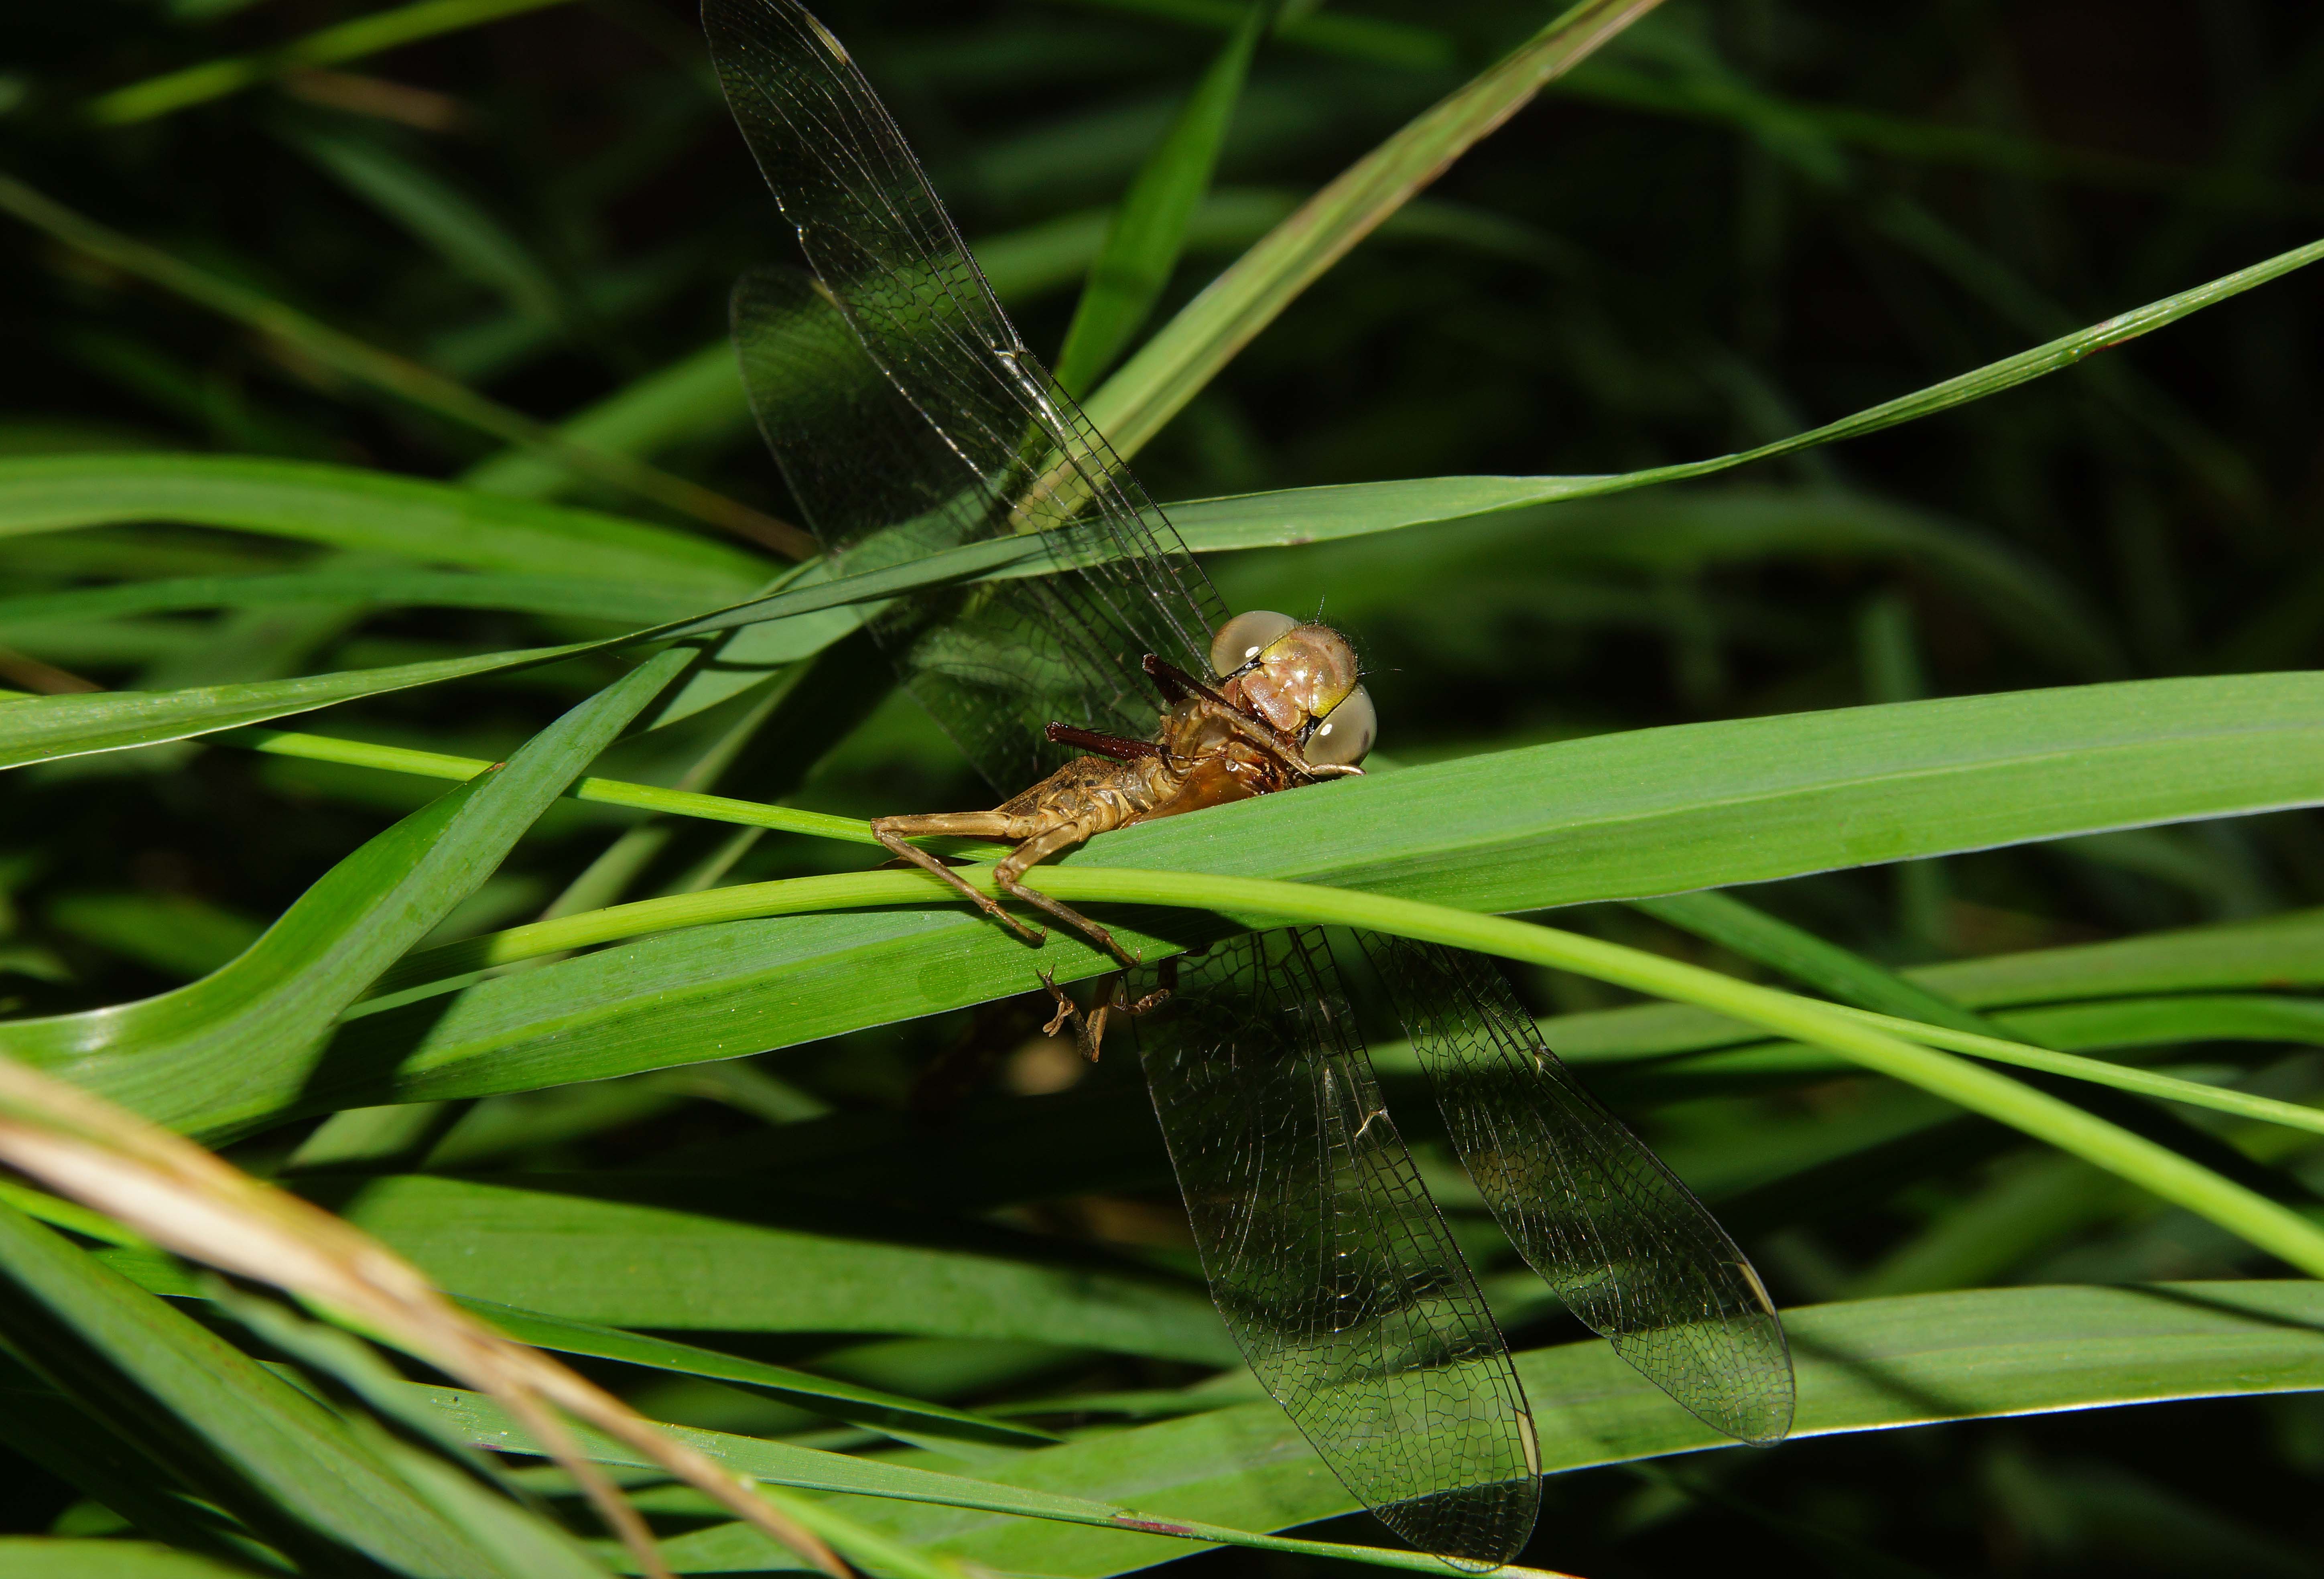
nature, grass, photo, green, insect, macro, fauna, invertebrate, animals, dragonfly, naturaleza, a77, grasshopper, g, ggl1, gaby1, xovesphoto, animales, gphoto, gabrielcorua, xelodegalicia, sonya77v, sonyslta77v, tamrom24135, macro photography, grass family, plant stem, dragonflies and damseflies, cricket like insect